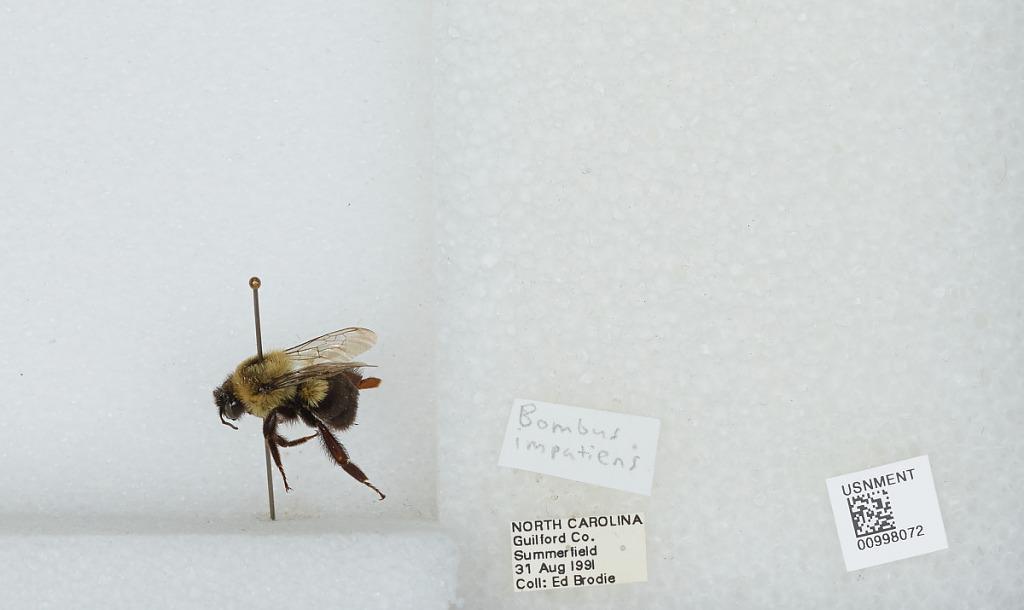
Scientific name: Bombus (Pyrobombus) impatiens Cresson
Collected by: E. Brodie
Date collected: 1991-8-31
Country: United States
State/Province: North Carolina
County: Guilford
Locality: Summerfield
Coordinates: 36.2087, -79.9048